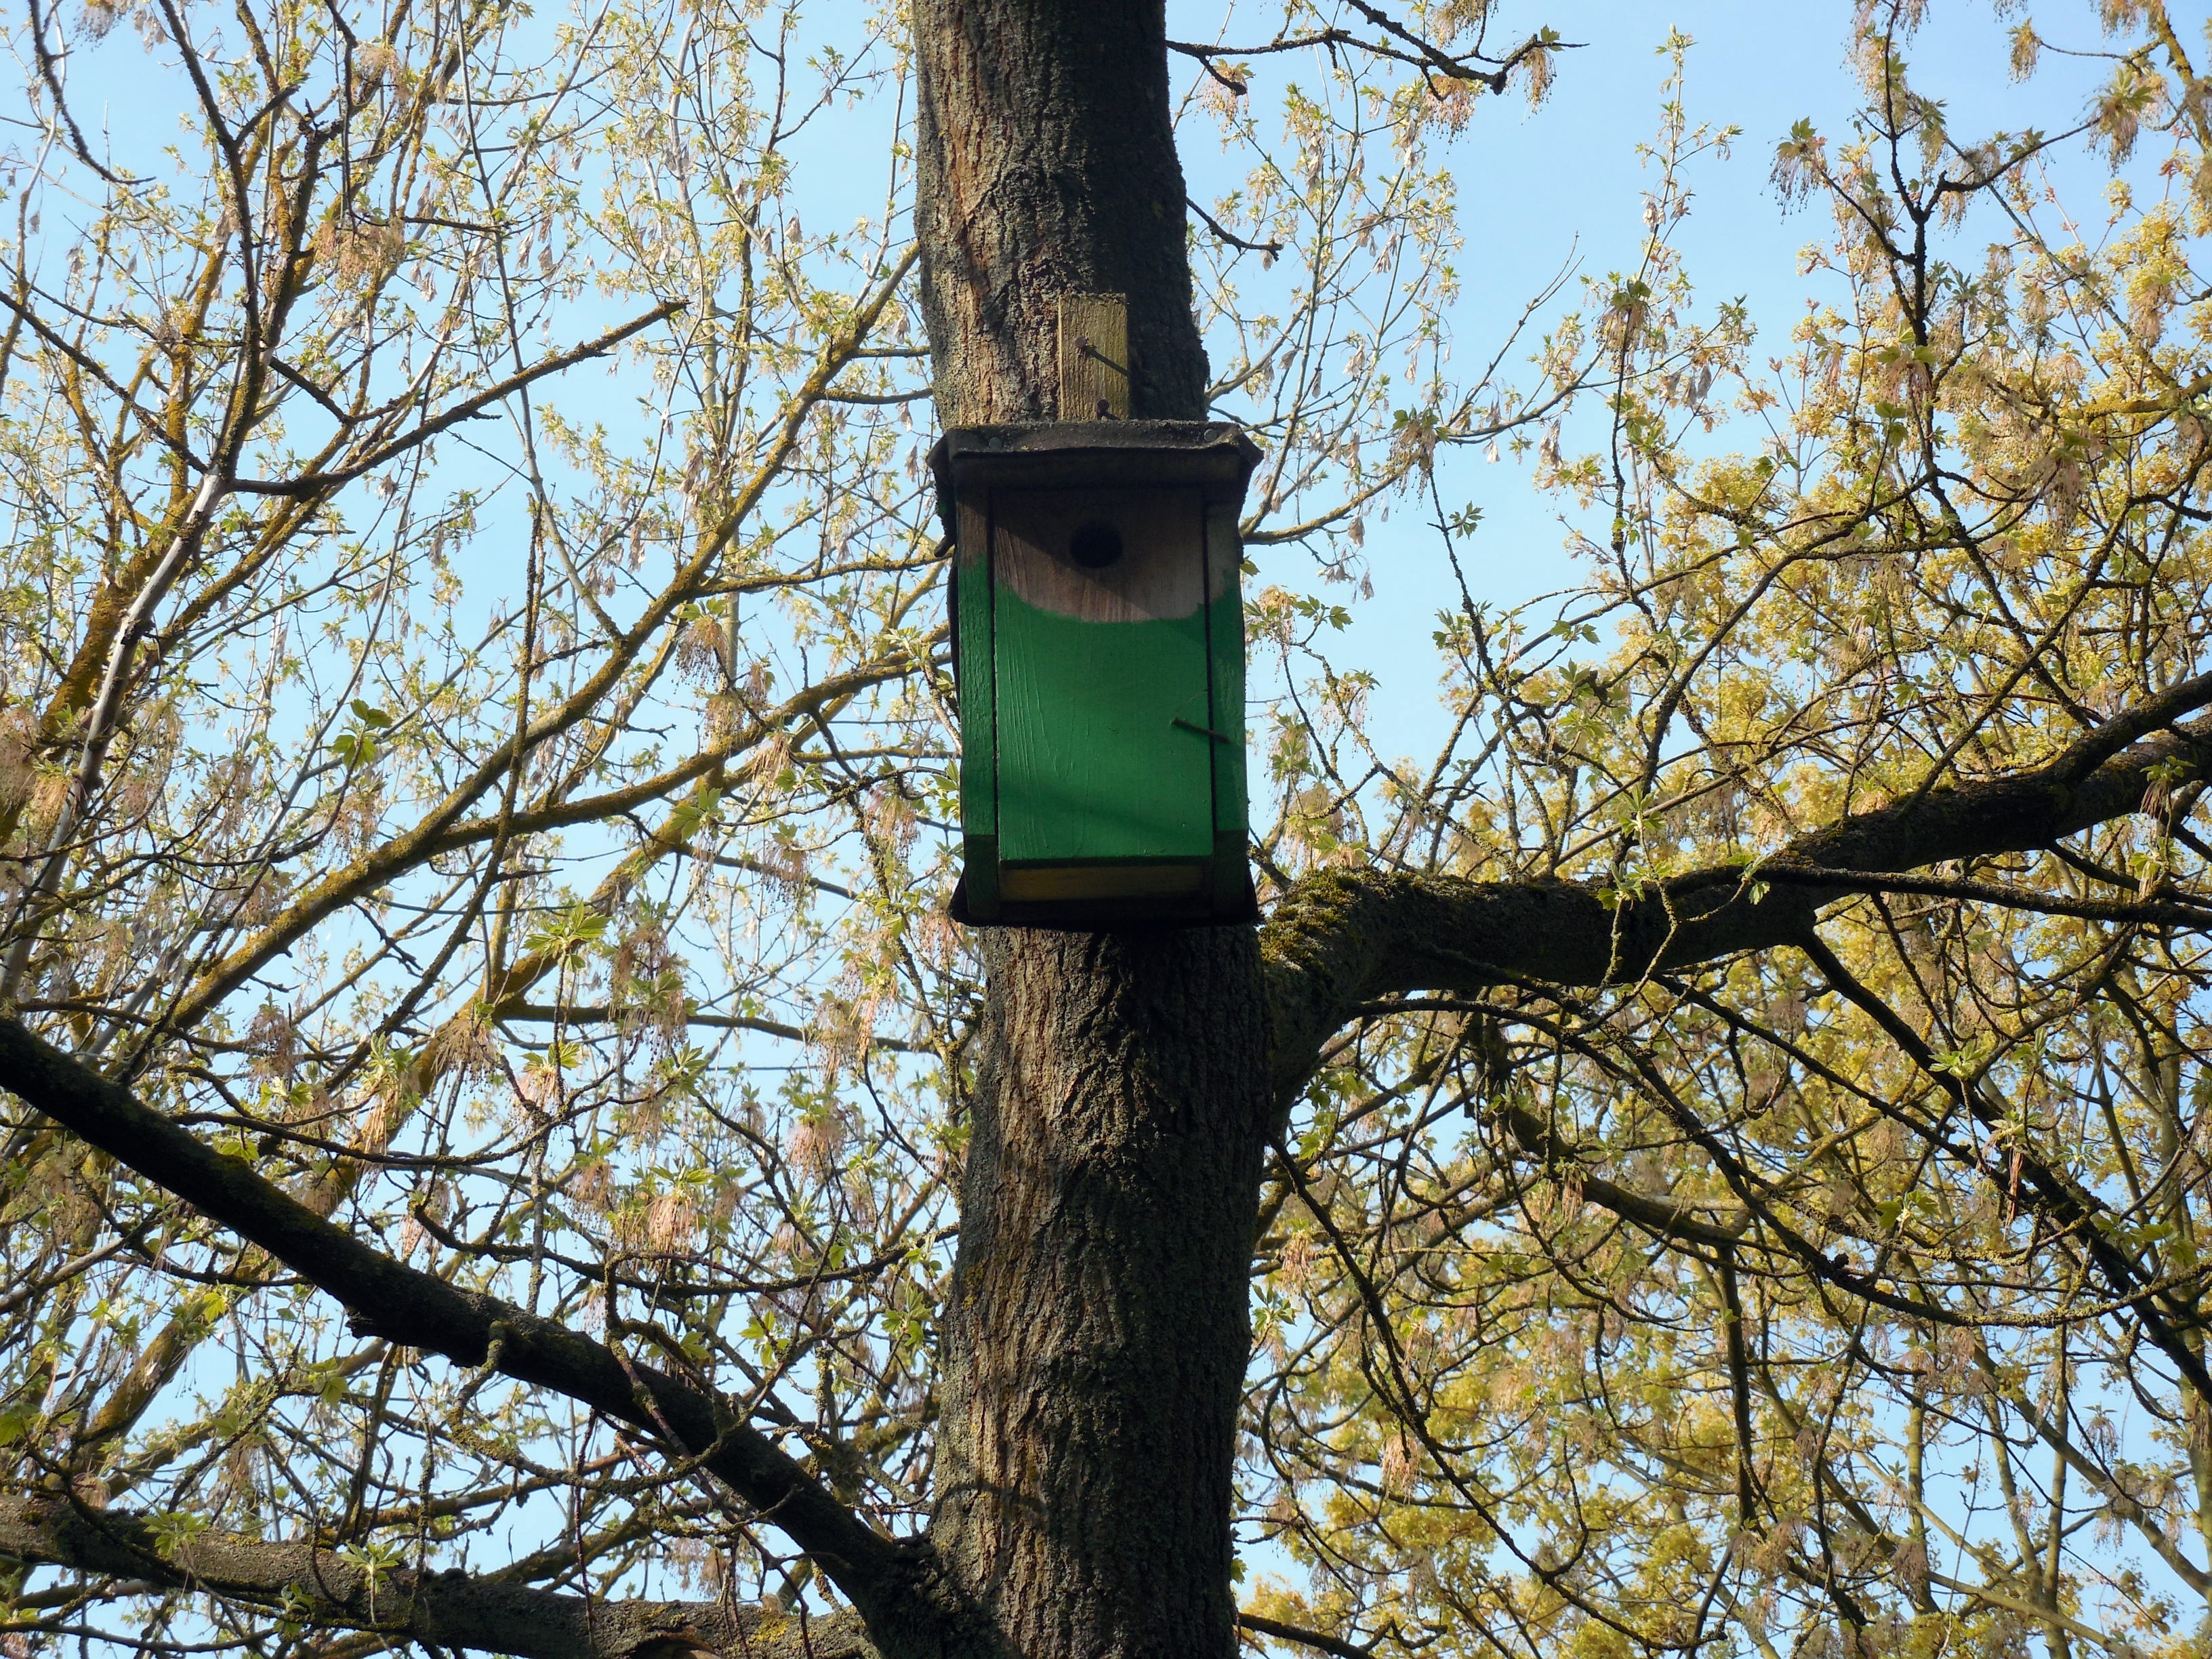
tree, branch, plant, flower, log, spring, autumn, lighting, season, woodland, nest, breed, aviary, hatchery, nature conservation, bird feeder, bird's nest, nesting place, nesting box, woody plant, outdoor structure